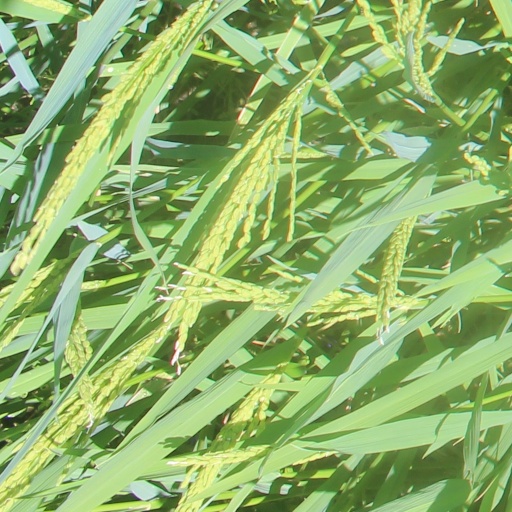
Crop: rice